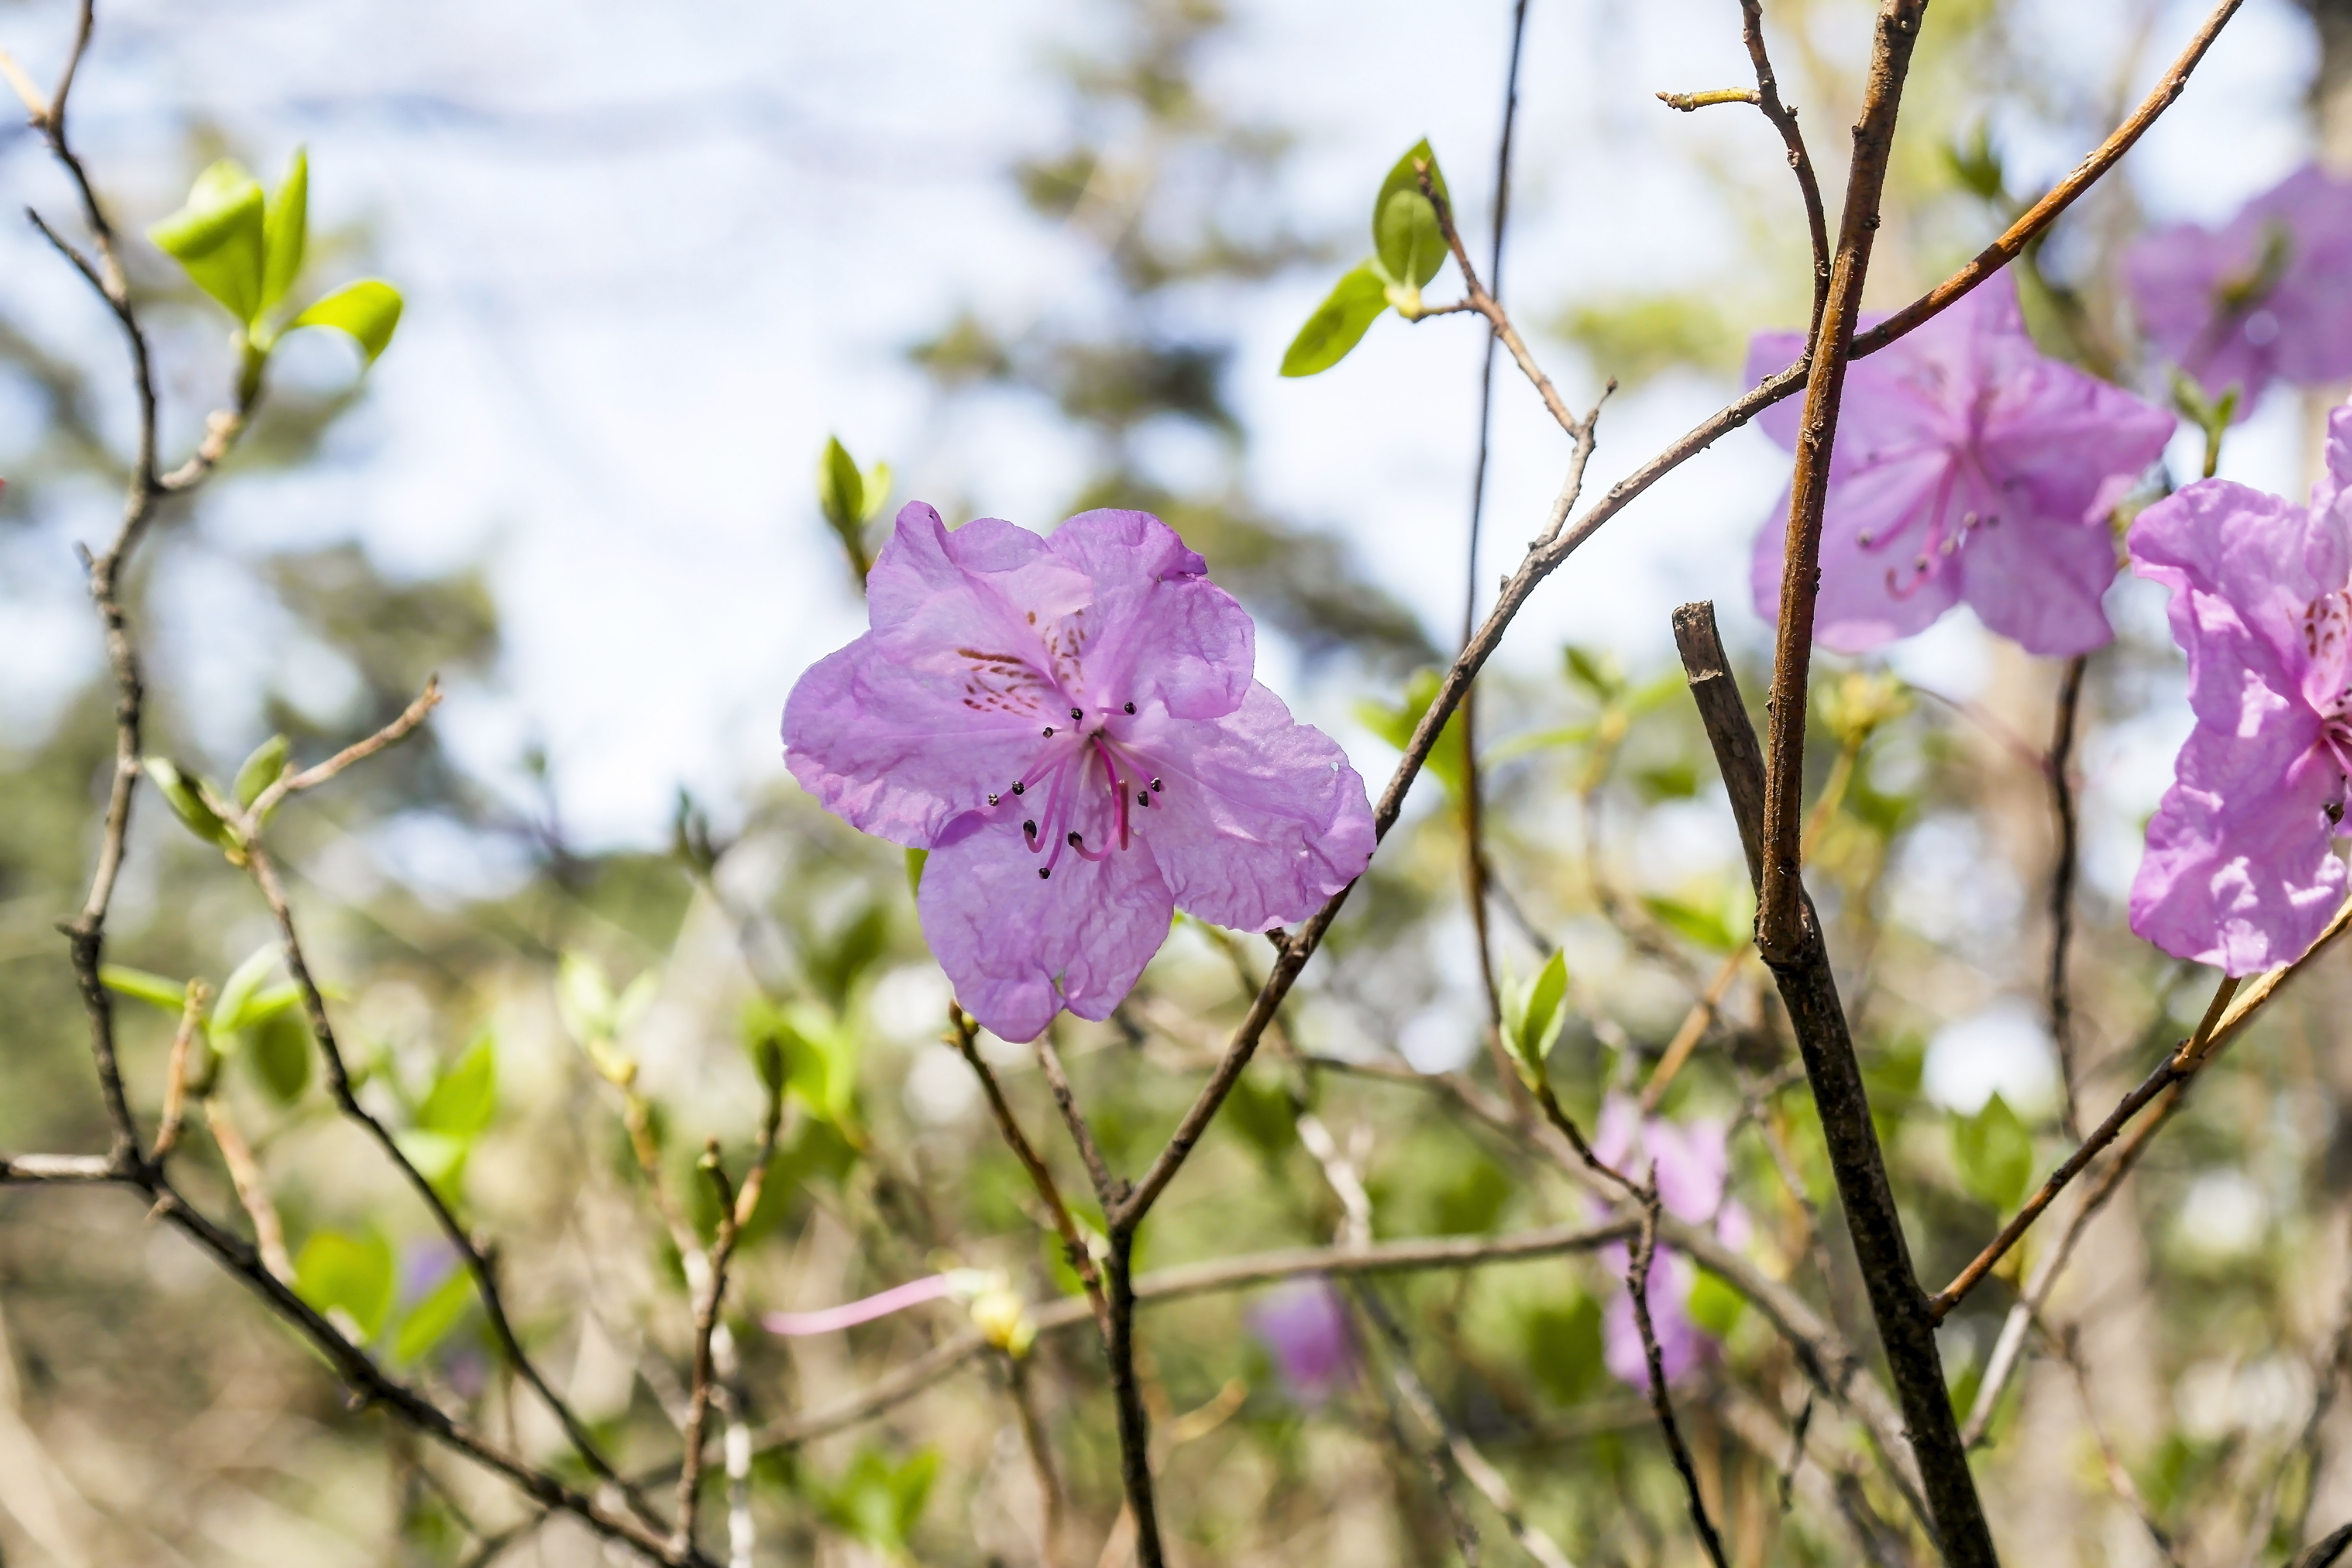
azalea, flower, flowering plant, petal, plant, purple, botany, spring, wildflower, branch, rhododendron, bellflower, bellflower family, annual plant, plant stem, four o clock family, perennial plant, viola, pink family